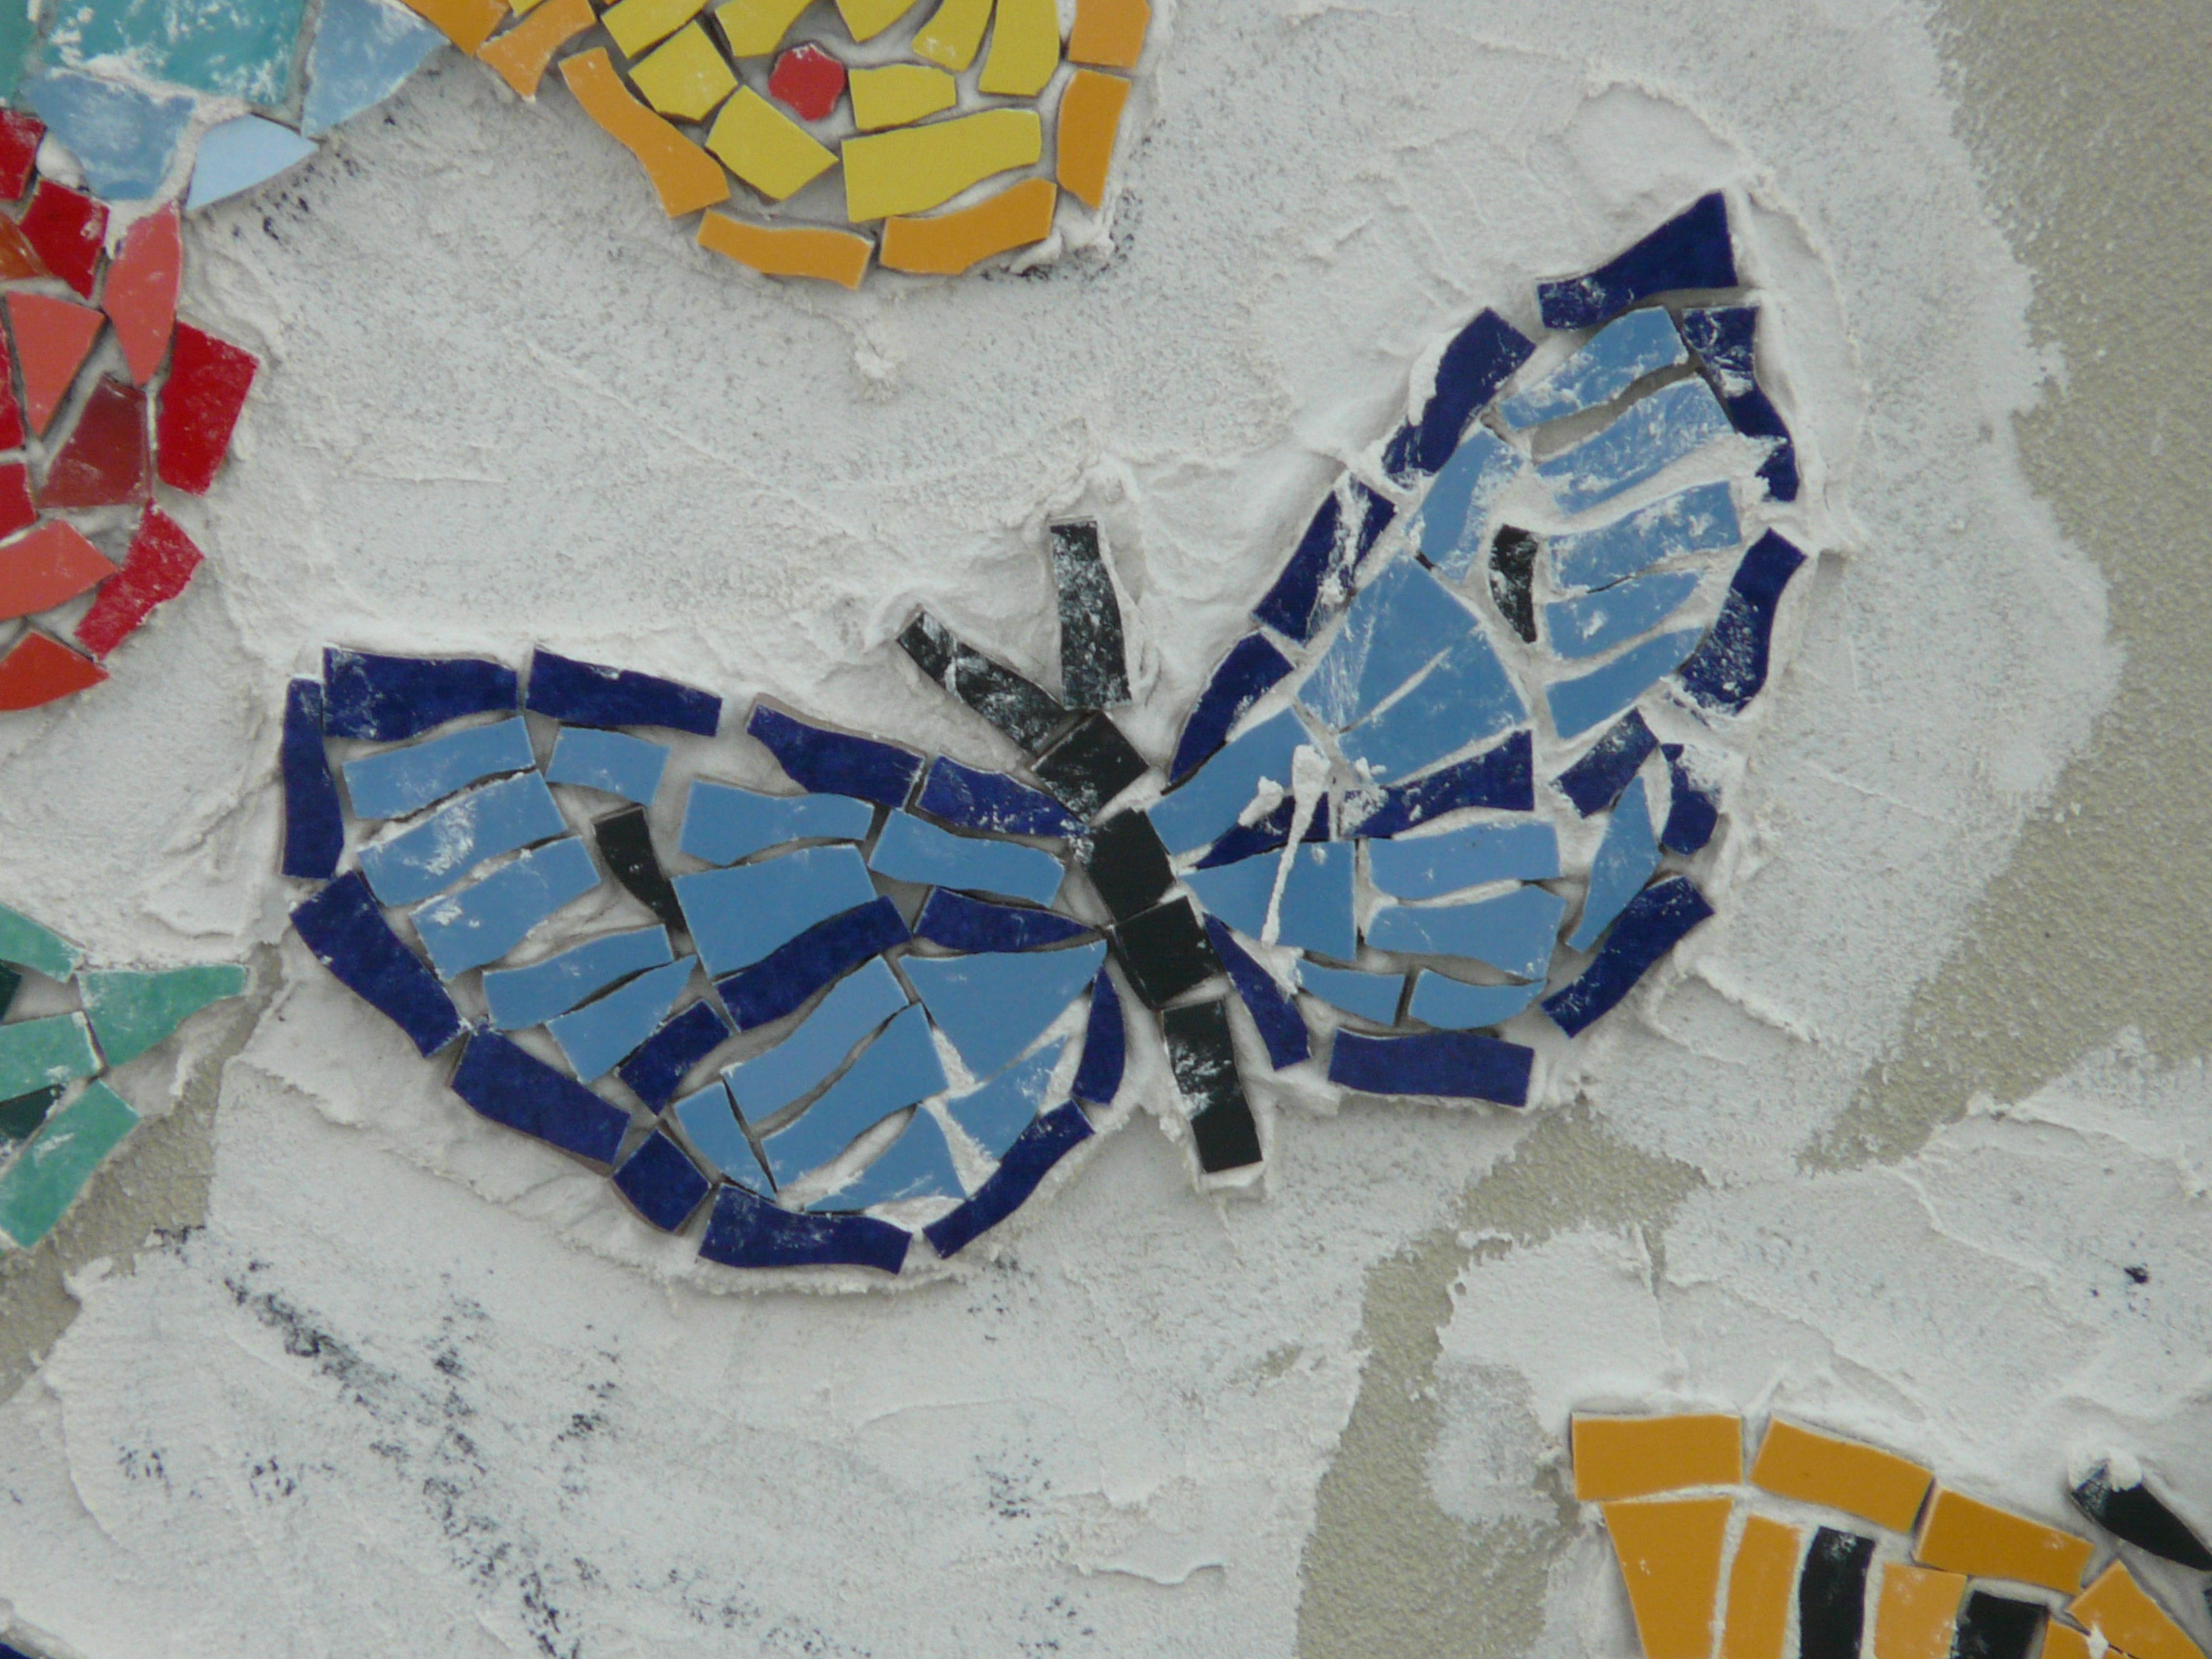
decoration, pattern, blue, butterfly, craft, colorful, graffiti, art, design, decorative, mosaic, mural, build, scrap, fragments, tinker, gypsum, steinchen, piecing together